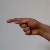
The image shows a hand gesture representing the letter 'G' in Indian Sign Language.